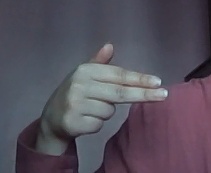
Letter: ghain